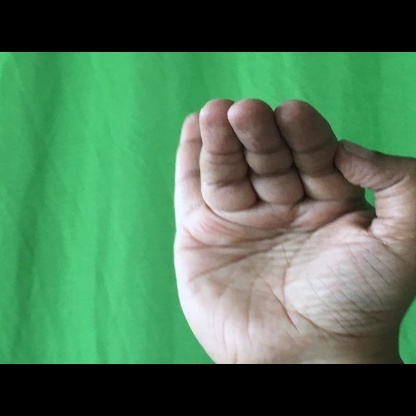
Mudra: Mukulam